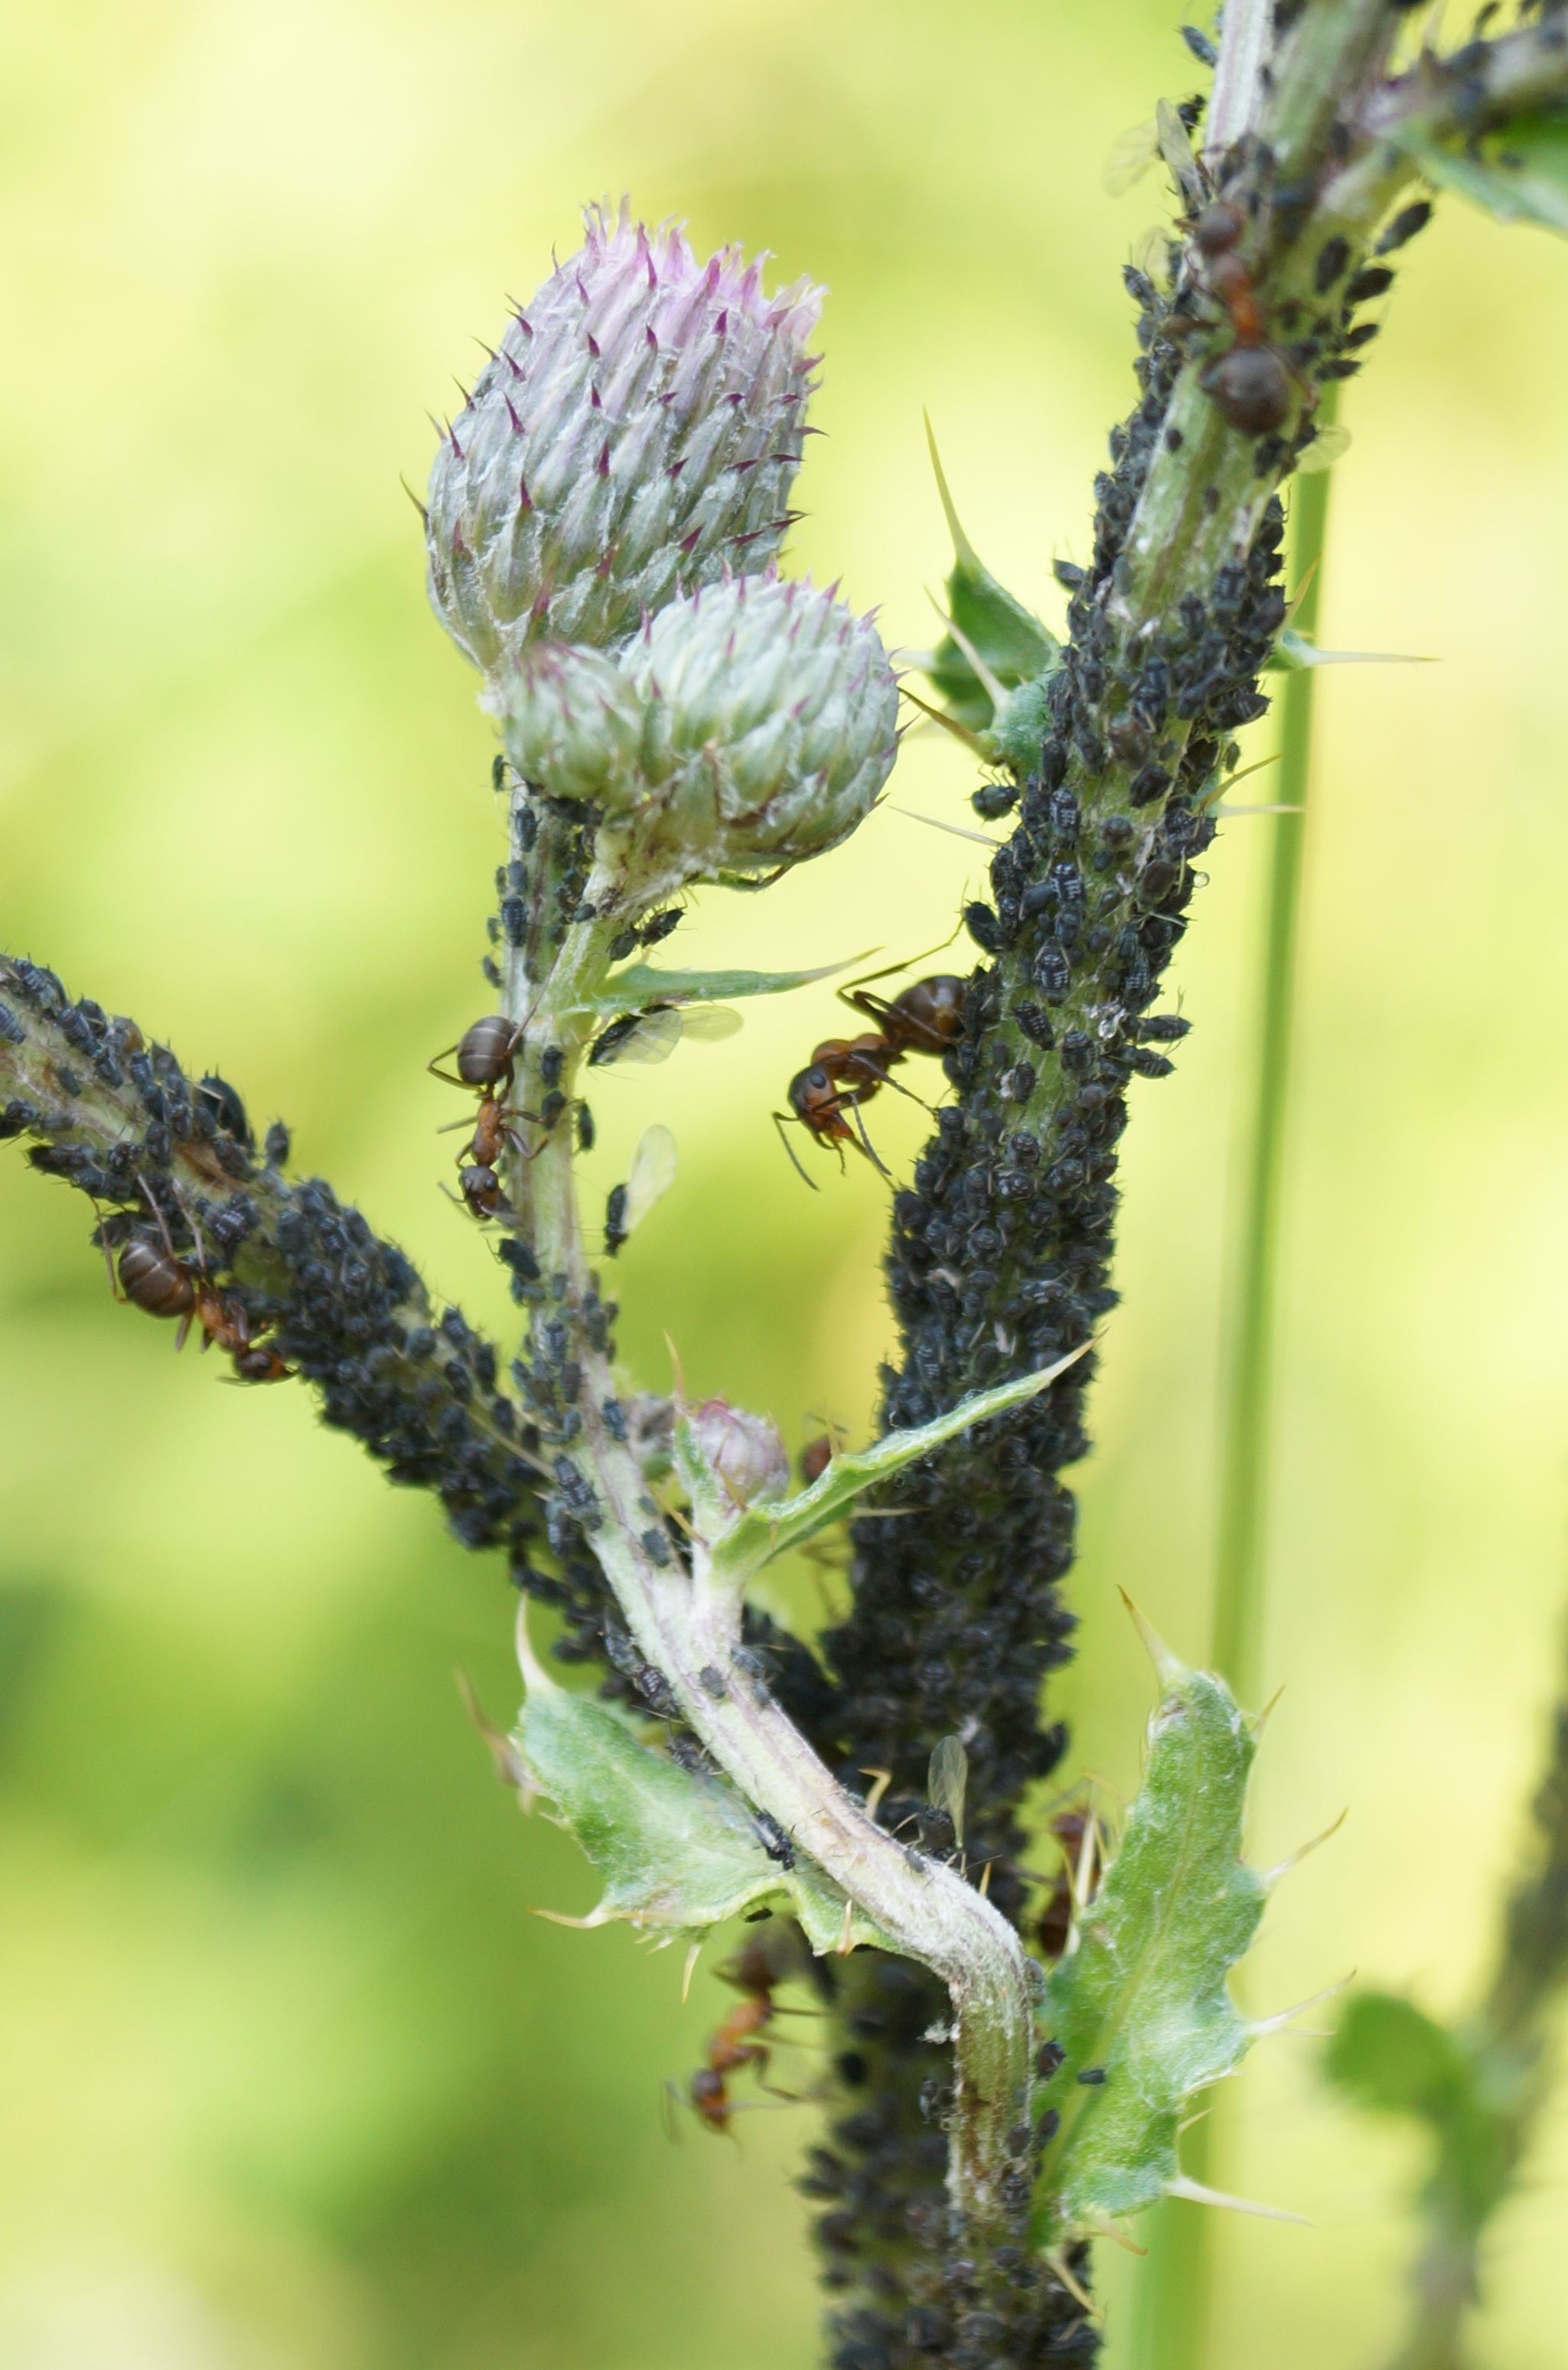
tree, nature, forest, grass, branch, plant, leaf, flower, wildlife, green, produce, insect, botany, garden, flora, fauna, wildflower, close up, shrub, thistle, plague, bud, ants, ill, aphids, macro photography, flowering plant, daisy family, infestation, lice, insect infestation, plant stem, woody plant, land plant, thorns spines and prickles